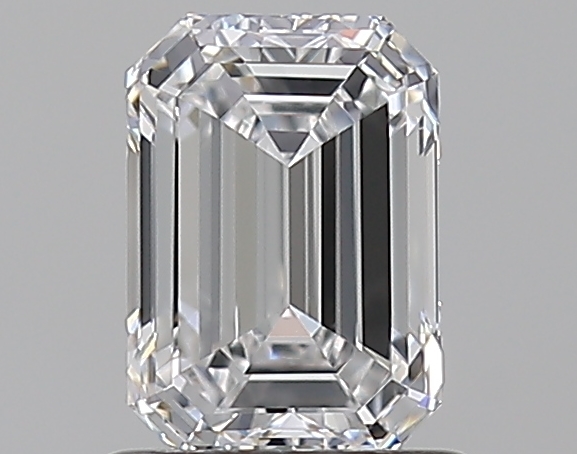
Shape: emerald
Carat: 1
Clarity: VVS1
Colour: D
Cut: EX
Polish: EX
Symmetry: VG
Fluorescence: M
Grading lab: GIA
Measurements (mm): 6.79 x 4.78 x 3.14